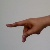
The image shows a hand gesture representing the letter 'P' in Indian Sign Language.